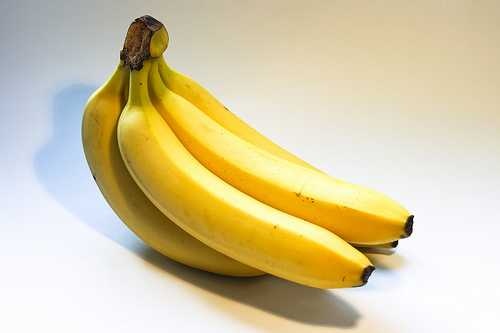
Label: Banana